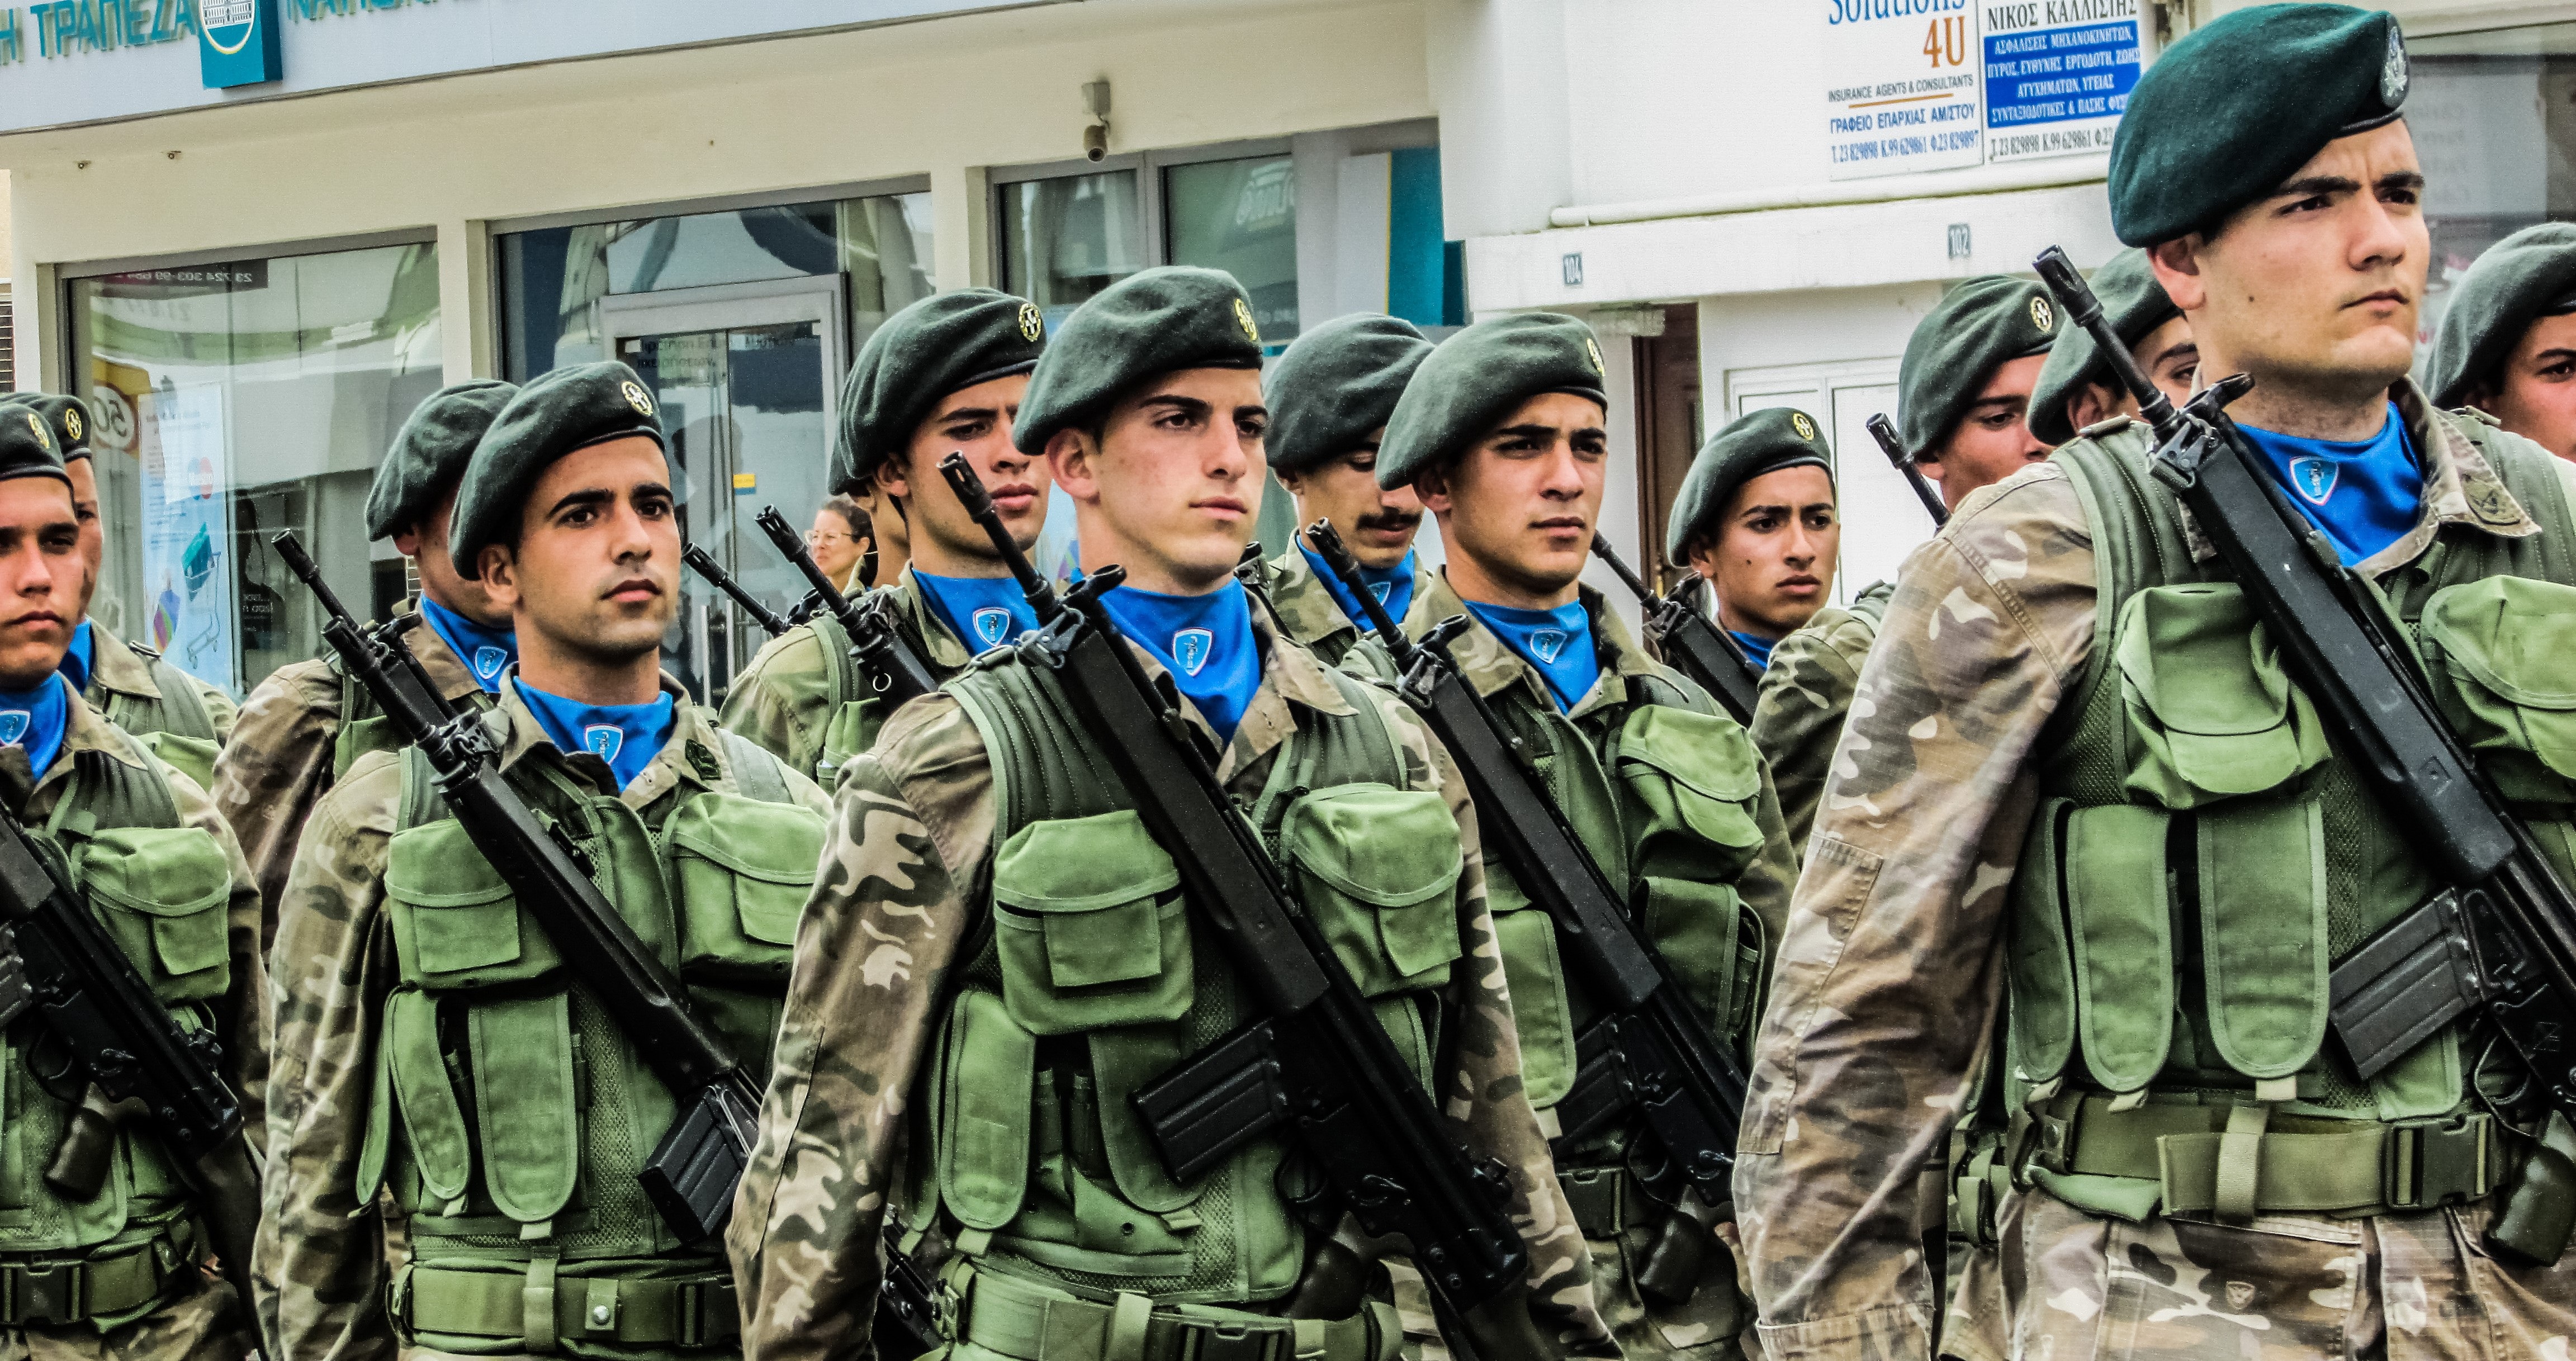
person, people, military, soldier, army, parade, soldiers, cyprus, marching, troop, proud, infantry, military uniform, greek independence day, militia, military police, military officer